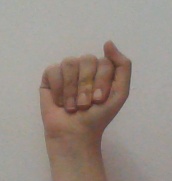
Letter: saad